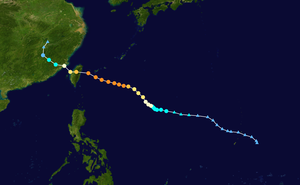
Le typhon Dujuan, connu sous le nom de typhon Jenny, aux Philippines, est un puissant cyclone tropical frappant les Îles Yaeyama et Taïwan. Il s'agit de la vingt et unième tempête portant un nom et le treizième typhon de la saison. Dujuan est le second plus intense cyclone tropical touchant la zone nord-ouest du Pacifique en 2015. La tempête a pris fin le 30 septembre 2015, dans le Fujian en Chine.
La saison 2015 des cyclones tropicaux dans l'océan Pacifique est une saison légèrement au-dessus de la moyenne qui a produit 40 dépressions tropicales dont 24 tempêtes tropicales et 21 typhons. La saison s'est déroulée tout au long de l'année 2015, bien que la plupart des cyclones tropicaux se soient développés de juillet à octobre. La première tempête de la saison, Mekkhala, s'est développée le 15 janvier, tandis que la dernière tempête de la saison, Melor, s'est dissipée le 17 décembre. La saison est marquée par le nommage d'au moins un système tropical chaque mois, une première depuis 1965, et par l'enregistrement d'un grand nombre de typhons des catégories 4 et 5. L'énergie des cyclones accumulée, la deuxième plus élevée depuis les années 1970, a été attribuée en partie au réchauffement anthropique.